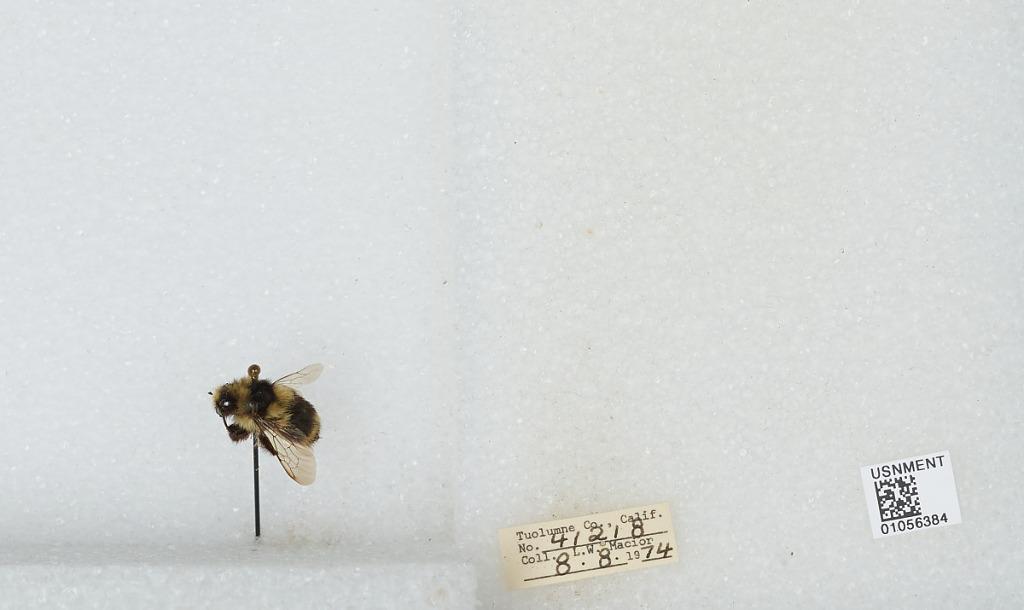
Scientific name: Bombus bifarius nearcticus
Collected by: L. Macior
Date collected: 1974-8-8
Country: United States
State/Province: California
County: Tuolumne
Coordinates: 38.02, -119.93